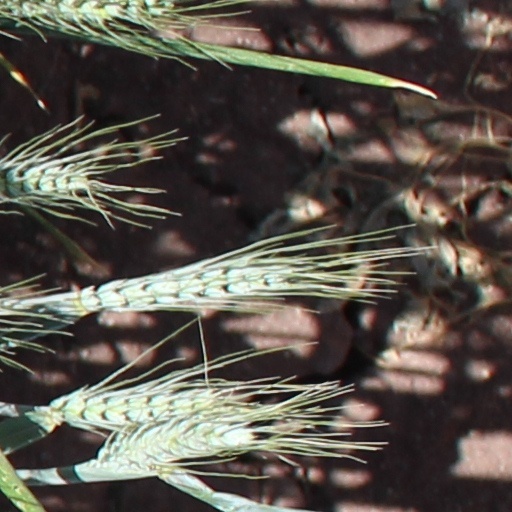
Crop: wheat